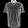
Label: Shirt